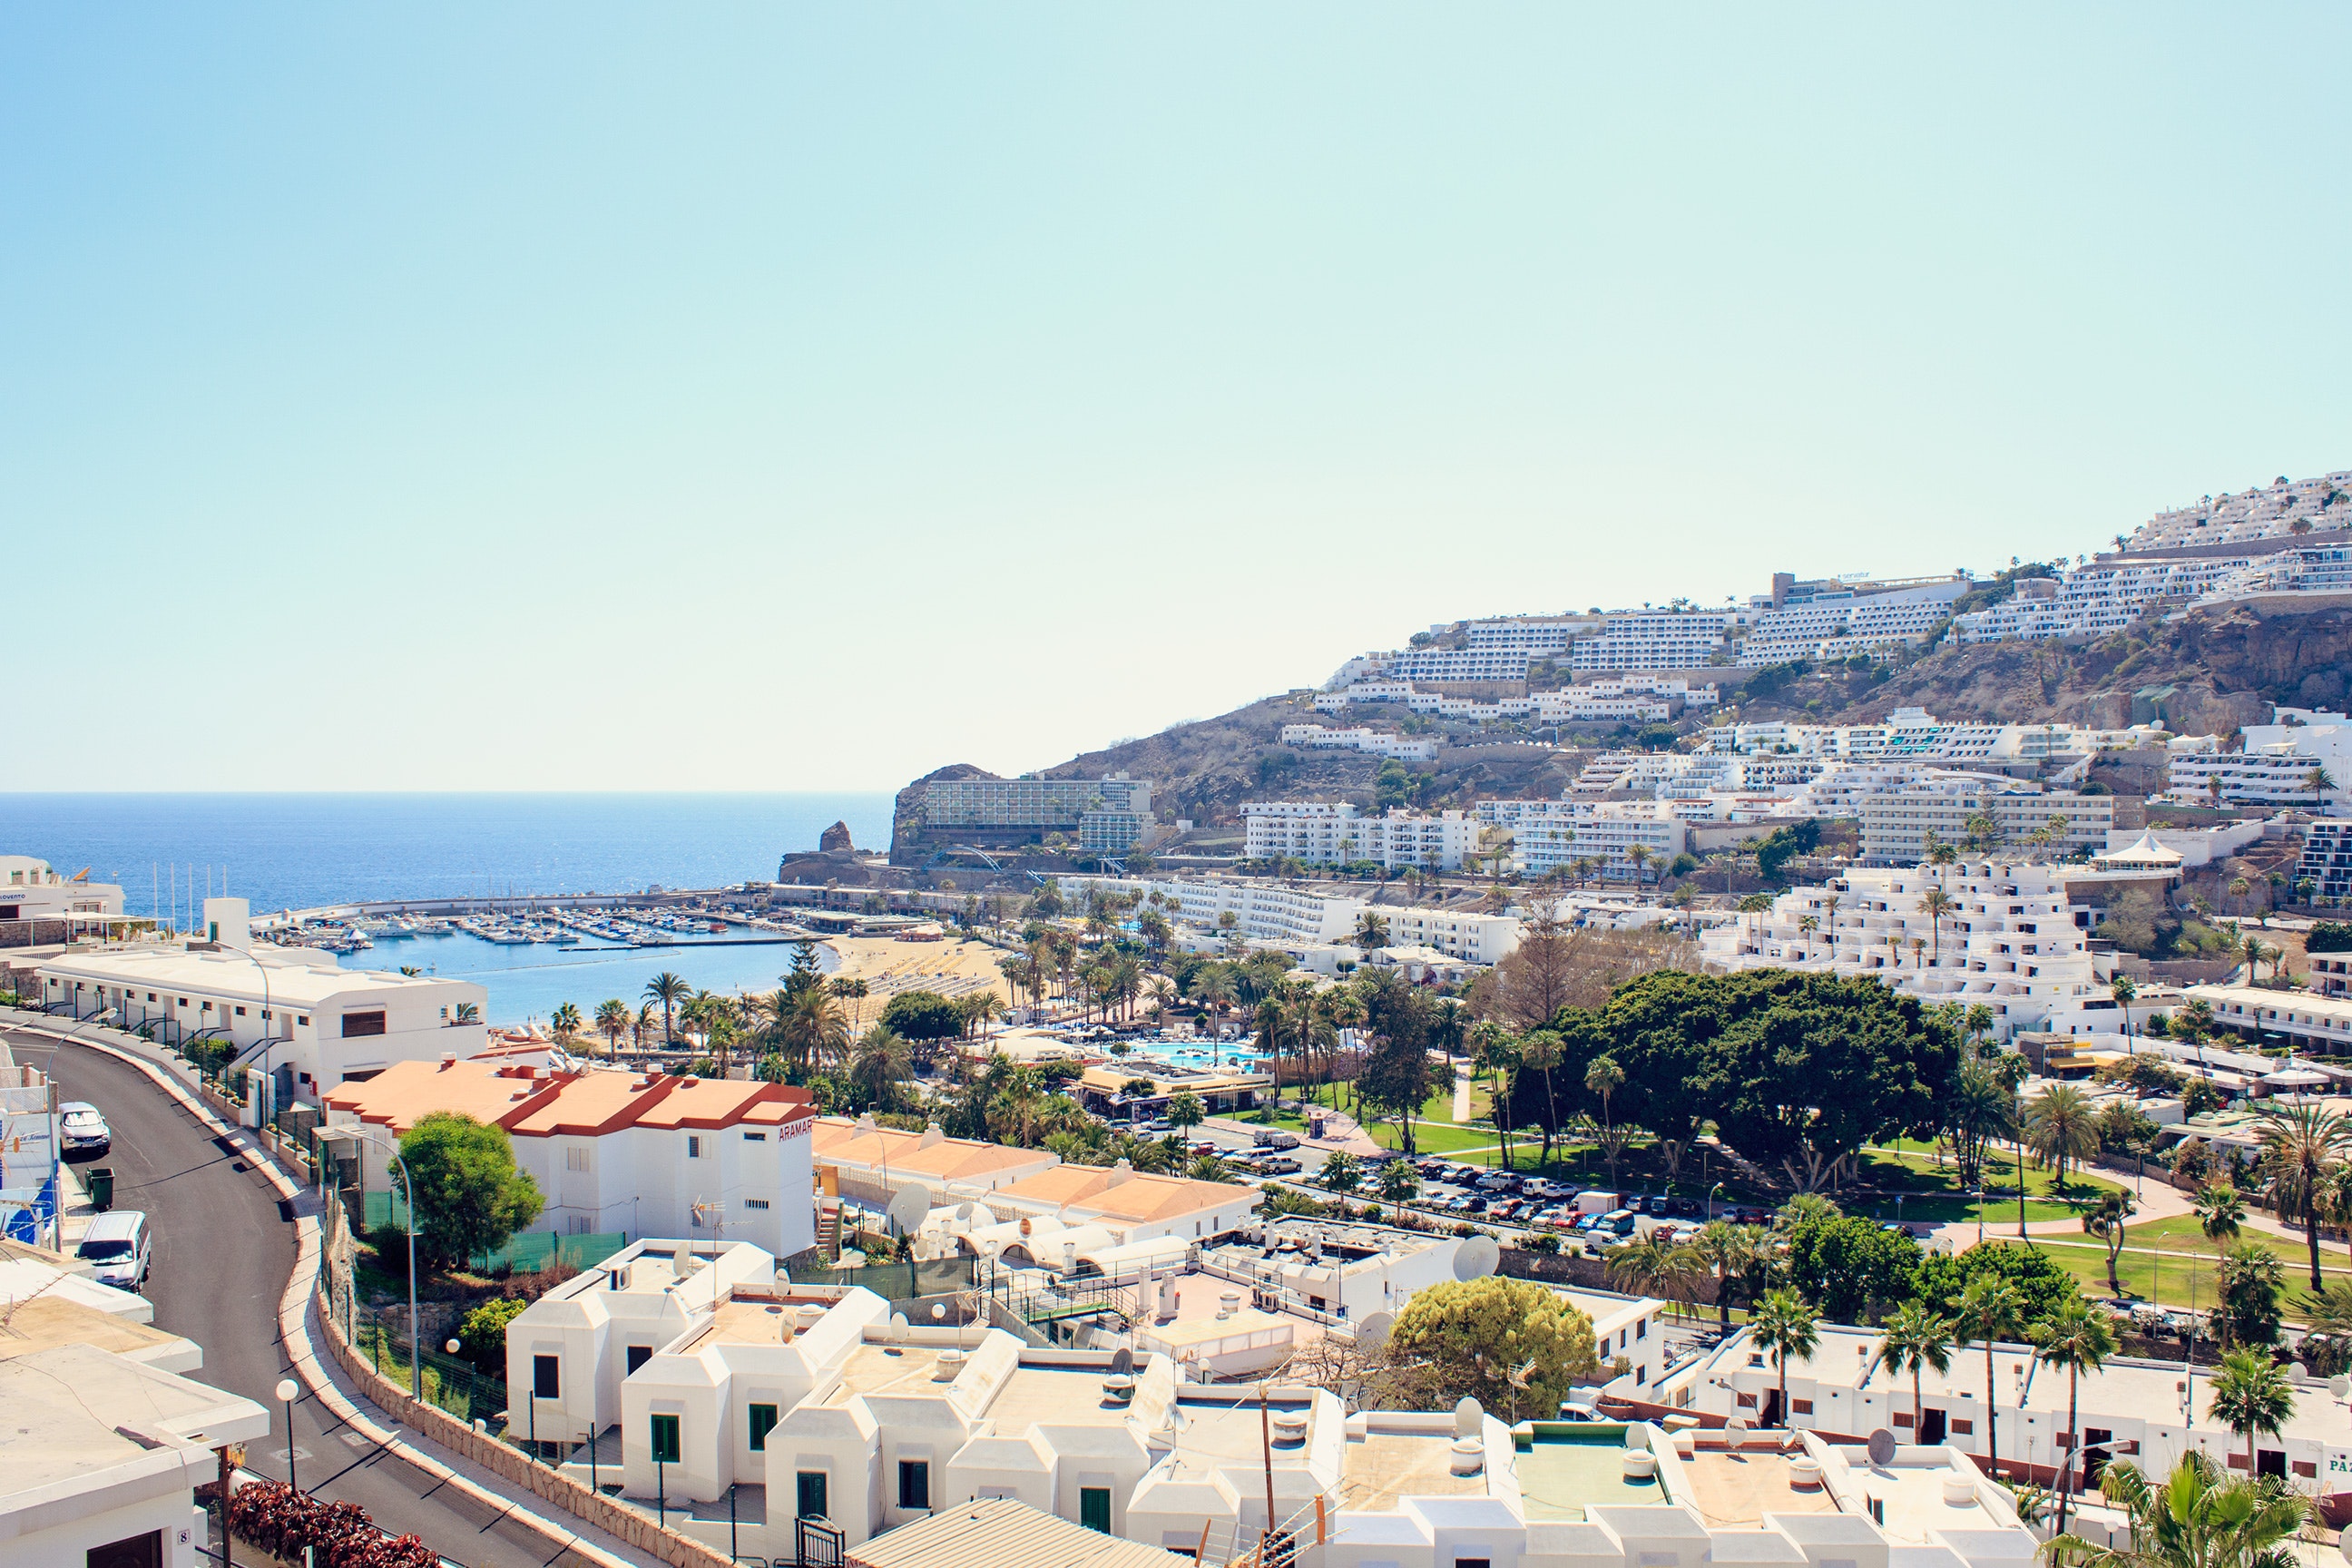
town, urban area, daytime, sky, coast, city, sea, metropolitan area, human settlement, tourism, vacation, summer, hill, beach, tree, architecture, mountain, residential area, infrastructure, building, neighbourhood, cityscape, coastal and oceanic landforms, bay, landscape, road, horizon, suburb, ocean, cloud, urban design, village, street, palm tree, house, travel, apartment